Jan van Mieris

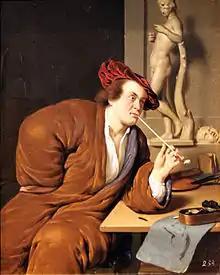
Jan van Mieris, "Portrait of an Artist, Smoking a Pipe", 1688, Kunsthalle Hamburg

Jan van Mieris (17 June 1660 – 17 March 1690) was a Dutch painter born in Leiden, the eldest son of Frans van Mieris the Elder and Cunera van der Cocq (Sluijter et al. 1988, p. 149). His siblings were Frans II, Christina and Willem Mieris, who was also a painter.